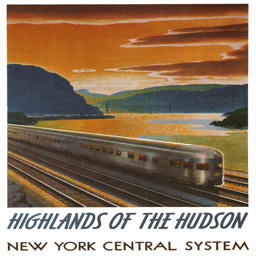
highlands of the poster by person